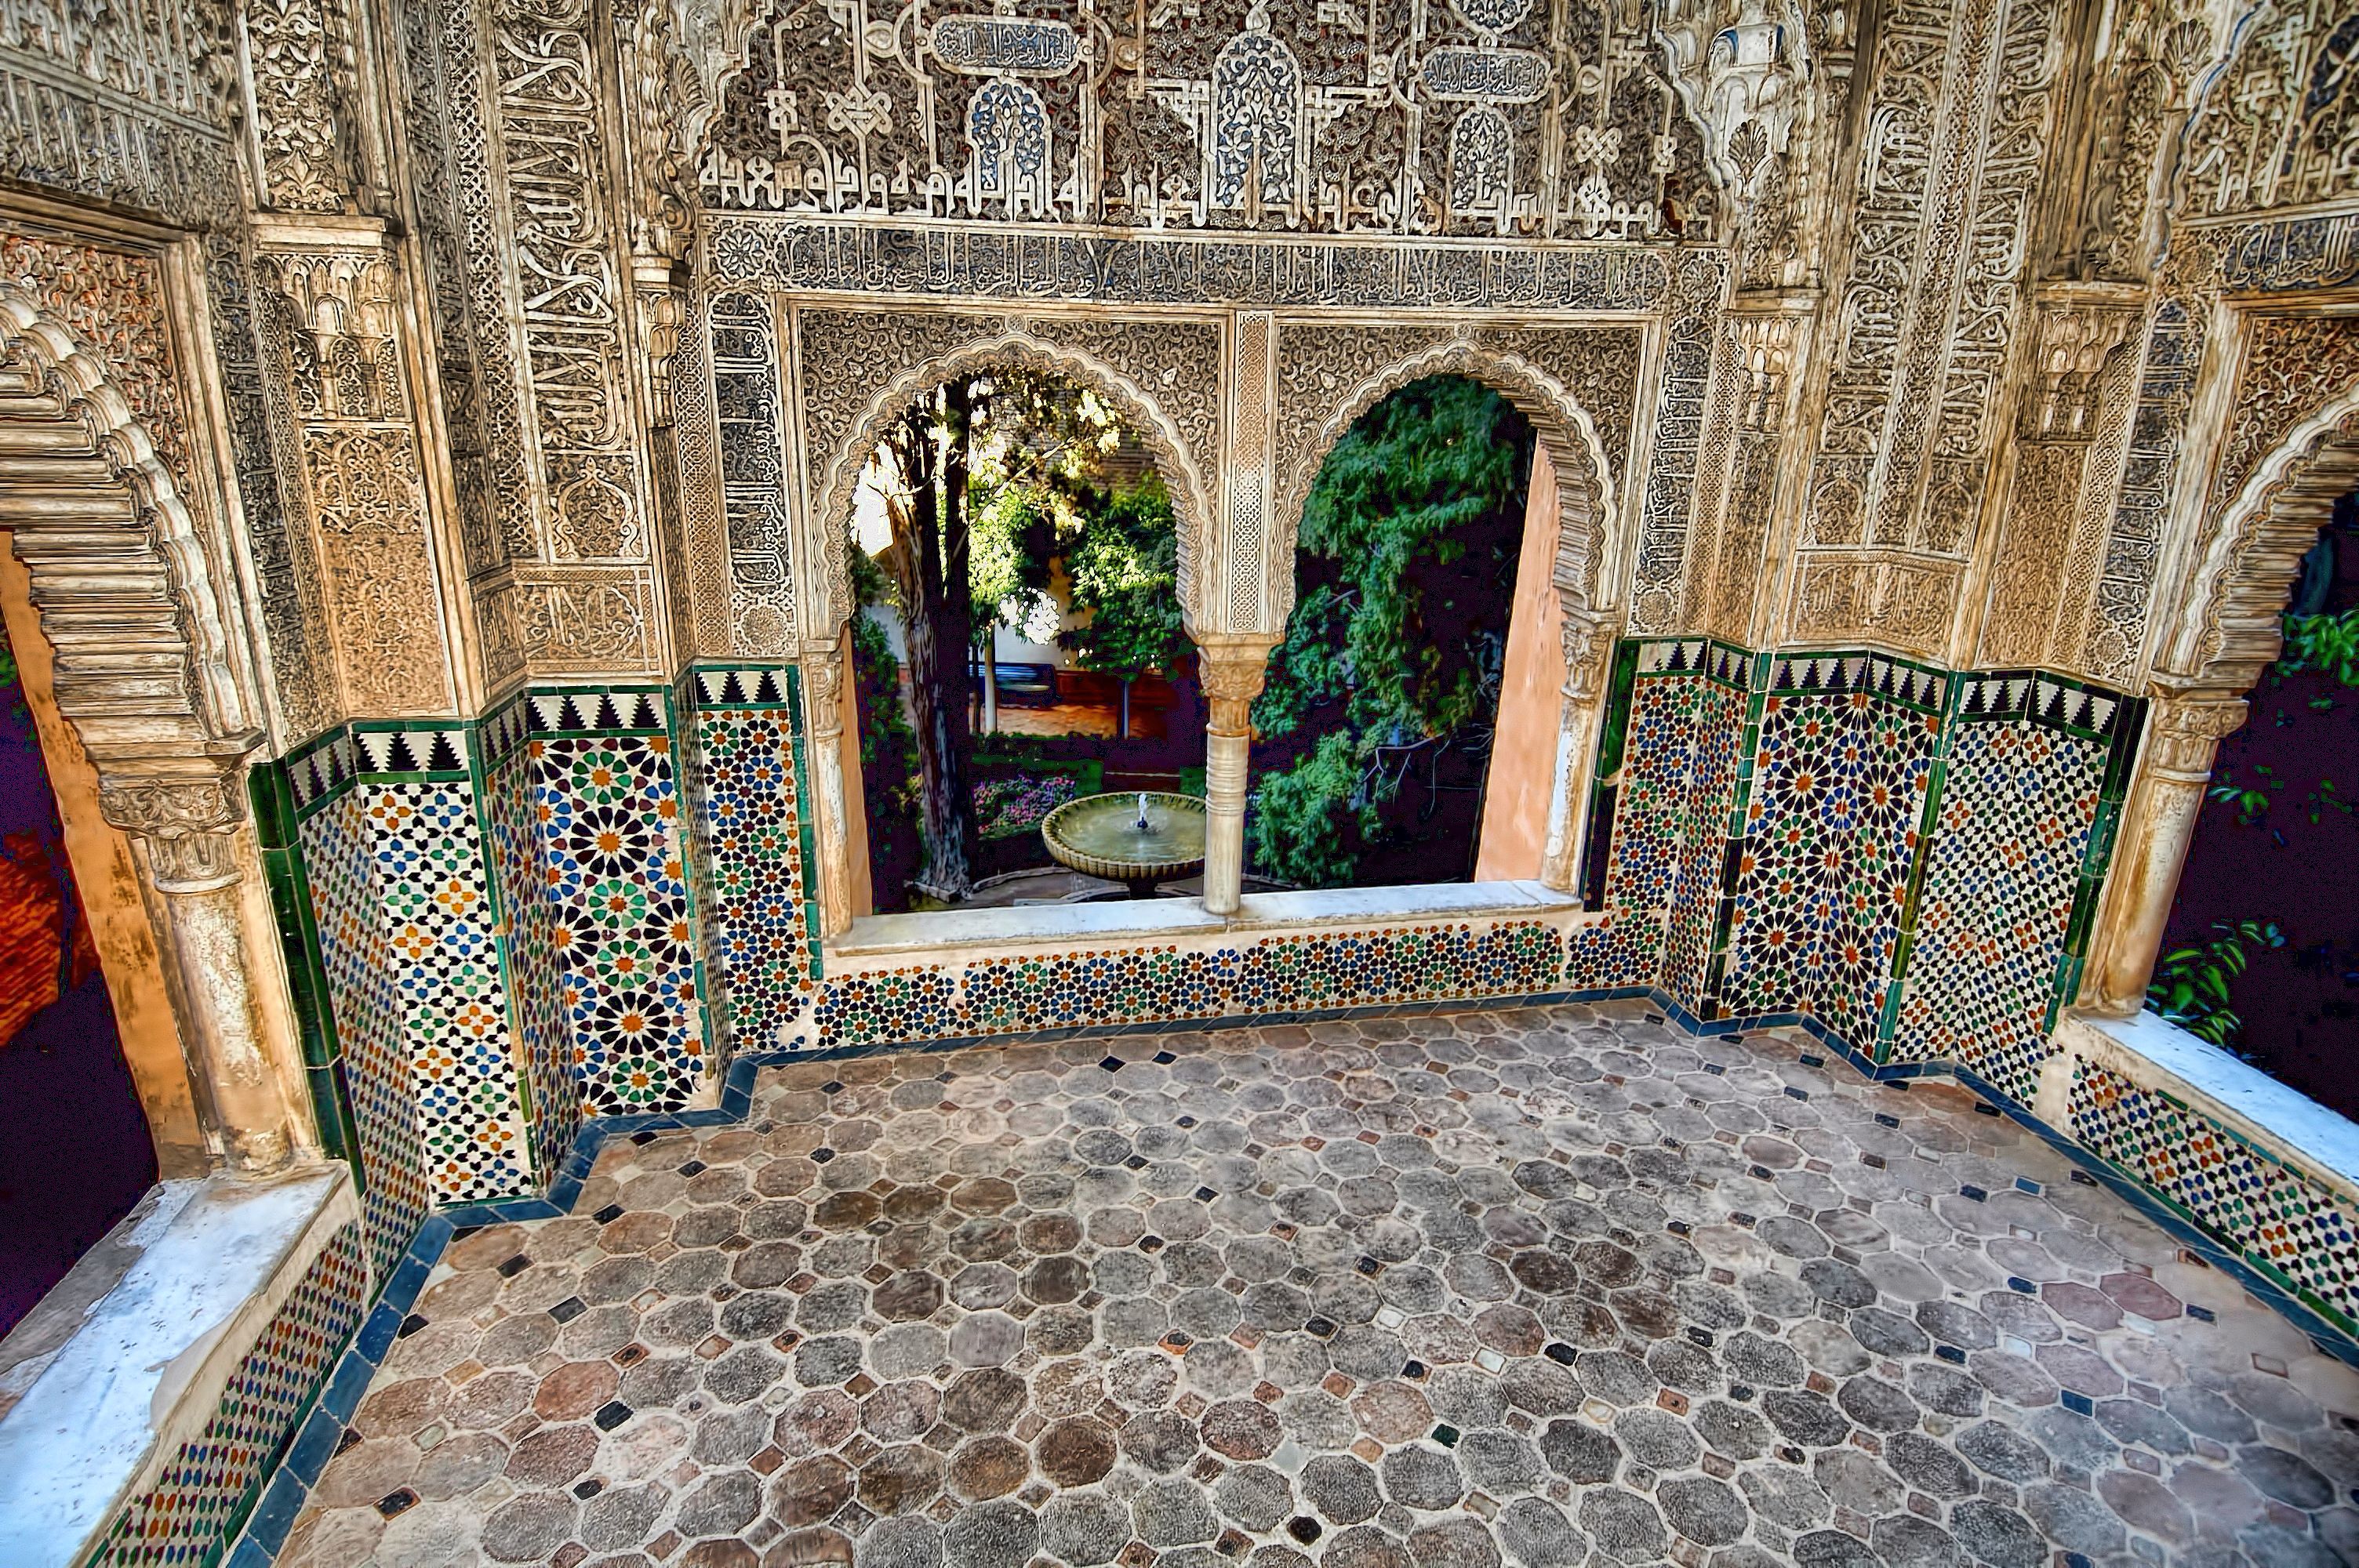
villa, mansion, house, palace, home, wall, arch, cottage, backyard, property, room, interior design, courtyard, estate, hacienda, flooring